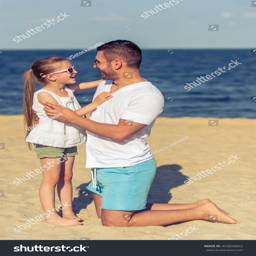
handsome young dad and his cute little daughter in sun glasses are looking at each other and smiling , standing in sunny seaside